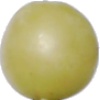
Label: Grape White 2